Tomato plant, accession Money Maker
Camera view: horizontal (90 deg, fisheye); turntable rotation: 120 degrees
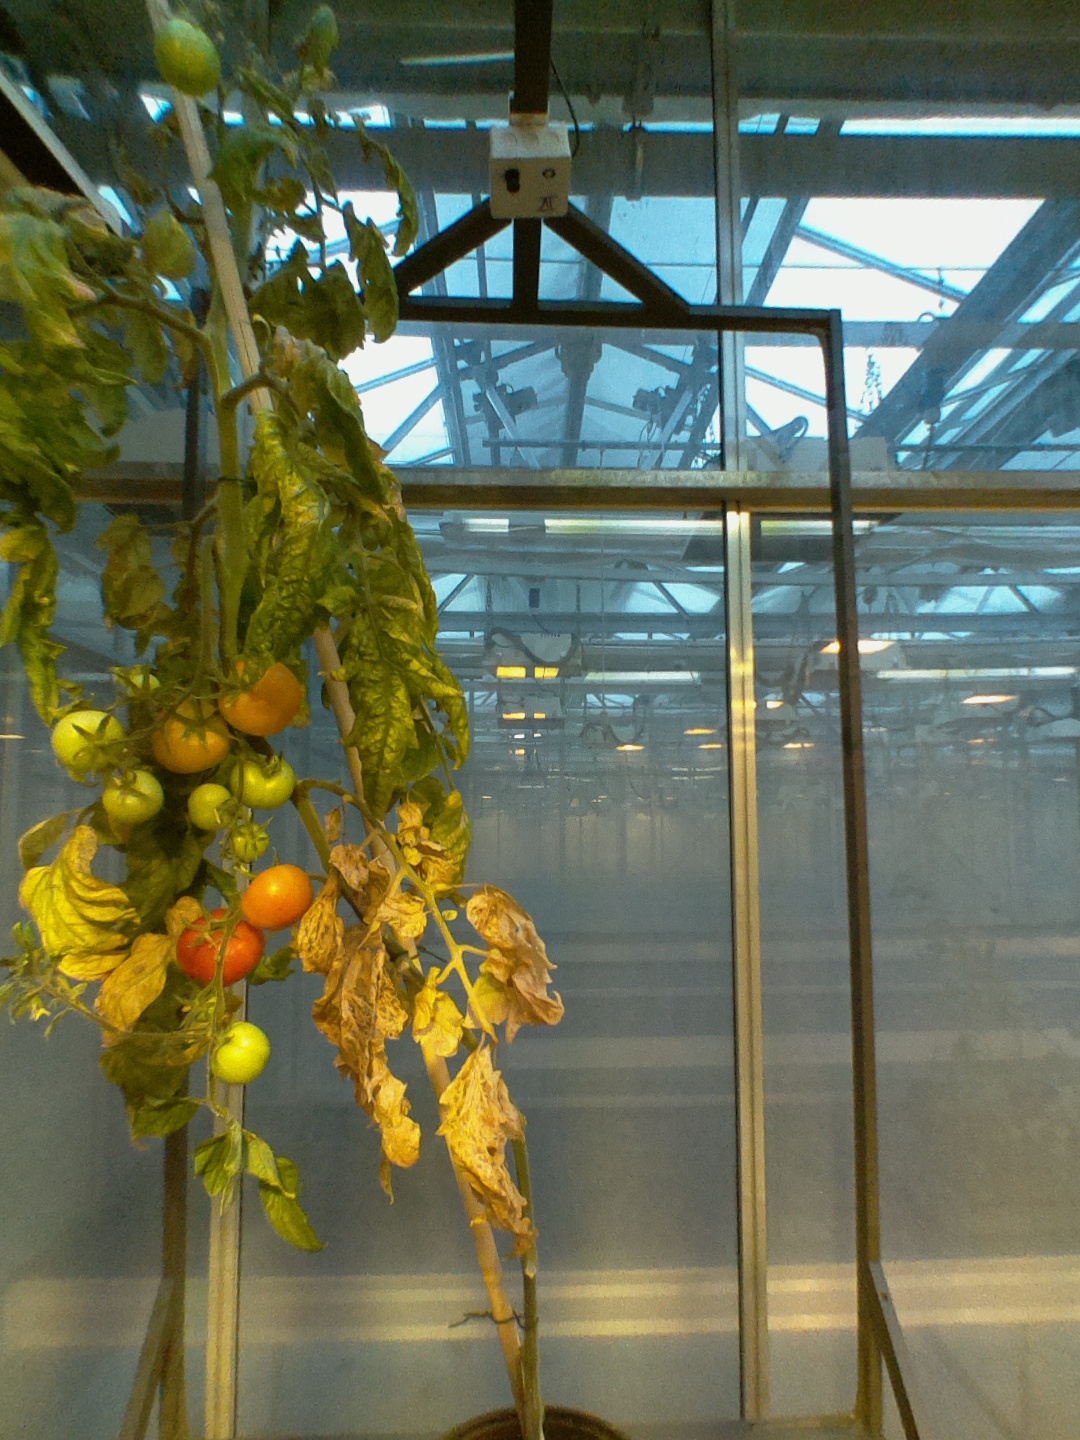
BBCH growth stage 84: 40%-50% of fruits show typical fully ripe color